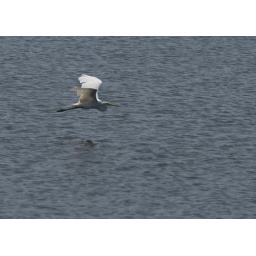
An egret flying near the doc of our beach house